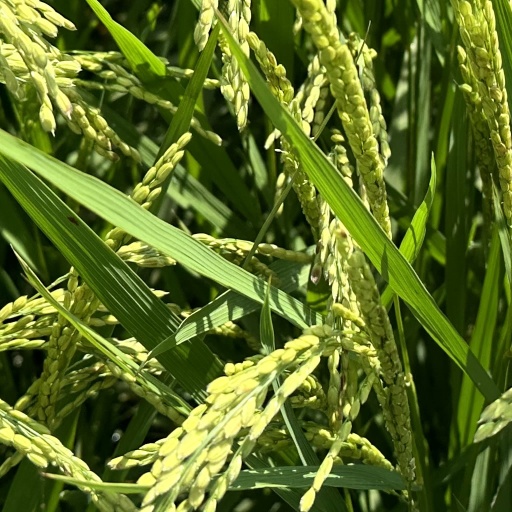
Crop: rice